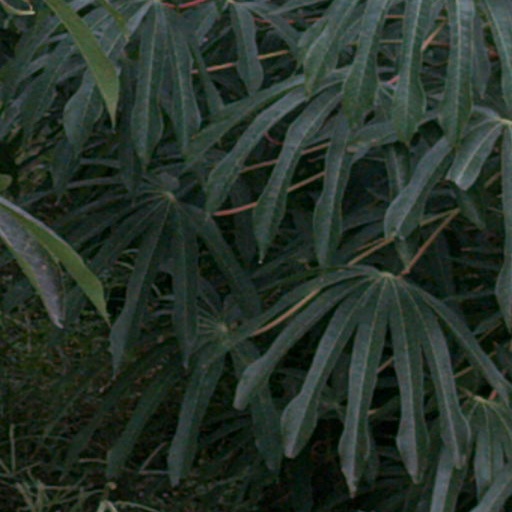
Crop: cassava